Mazda

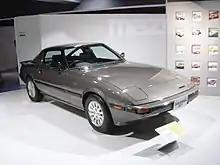
Mazda RX-7 (first generation)

Mazda refocused its efforts and made the rotary engine a choice for the sporting motorist rather than a mainstream powerplant. Starting with the lightweight RX-7 in 1978 and continuing with the modern RX-8, Mazda has continued its dedication to this unique powerplant. This switch in focus also resulted in the development of another lightweight sports car, the piston-powered Mazda MX-5 Miata (sold as the Eunos and later Mazda Roadster in Japan), inspired by the concept 'jinba ittai'. Introduced in 1989 to worldwide acclaim, the Roadster has been widely credited with reviving the concept of the small sports car after its decline in the late 1970s.